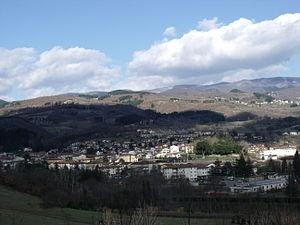
Pratovecchio est une frazione de Pratovecchio-Stia, commune de la province d'Arezzo dans la région Toscane en Italie.
Pratovecchio Stia est une commune de 5 918 habitants de la province d'Arezzo dans la région Toscane en Italie.